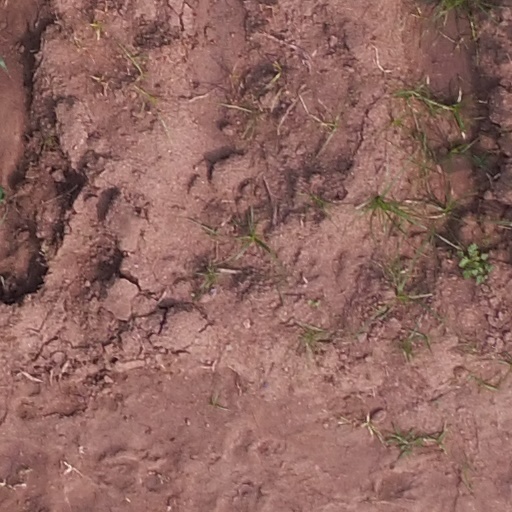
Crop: maize; corn